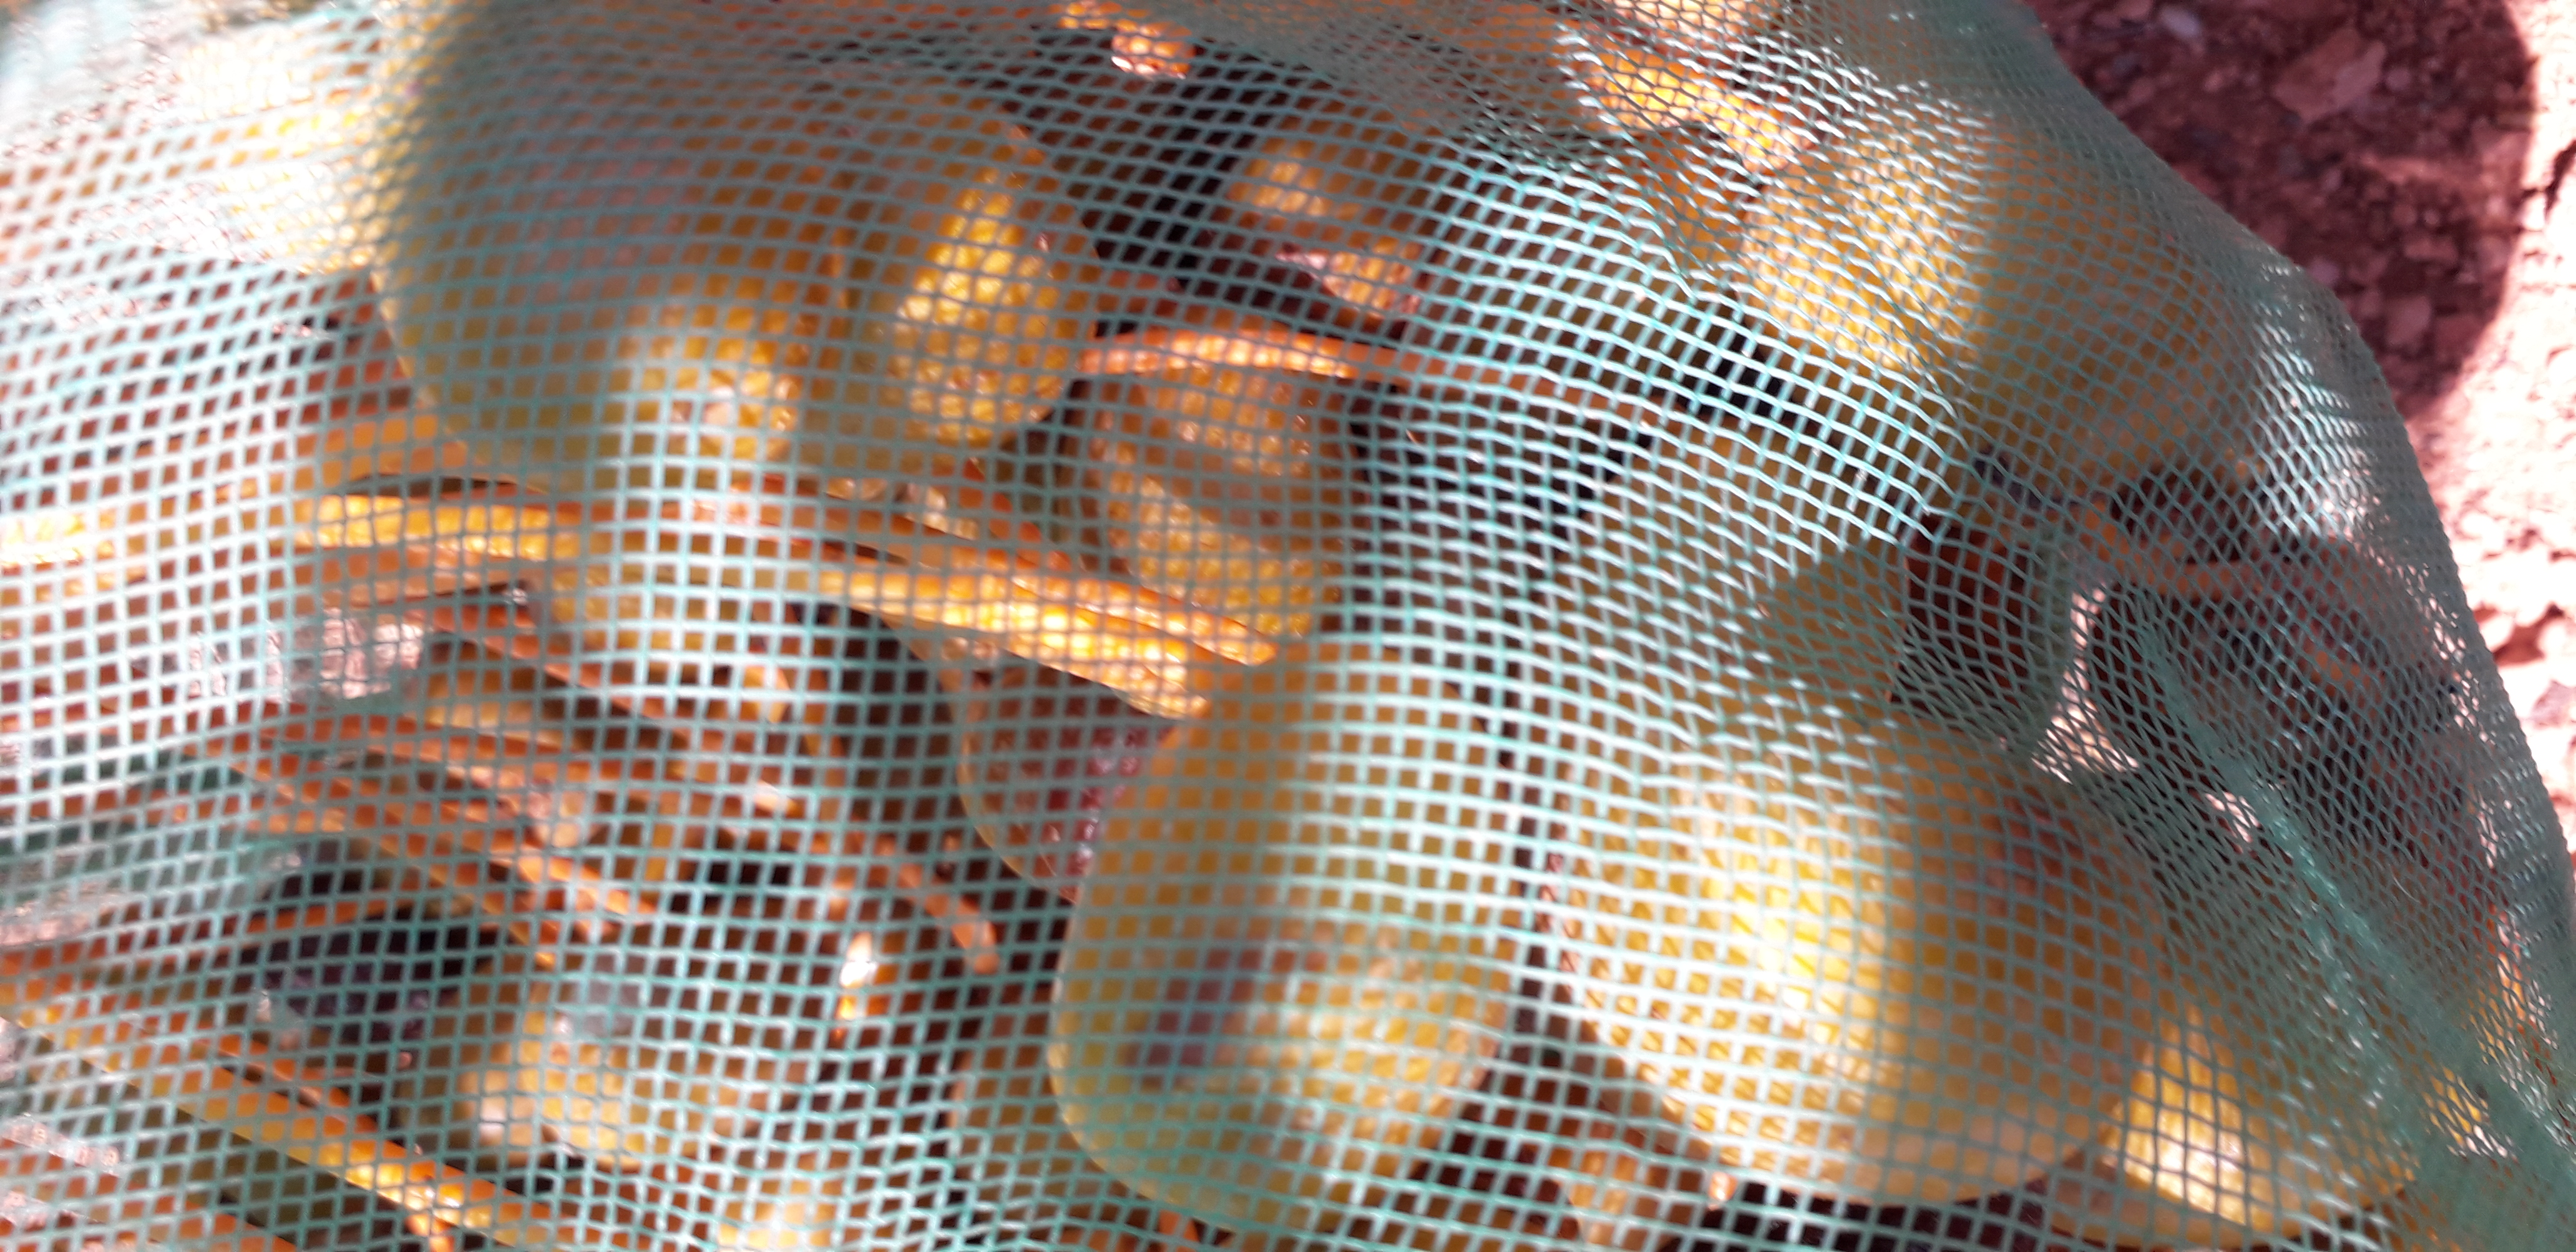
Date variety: Boufagous